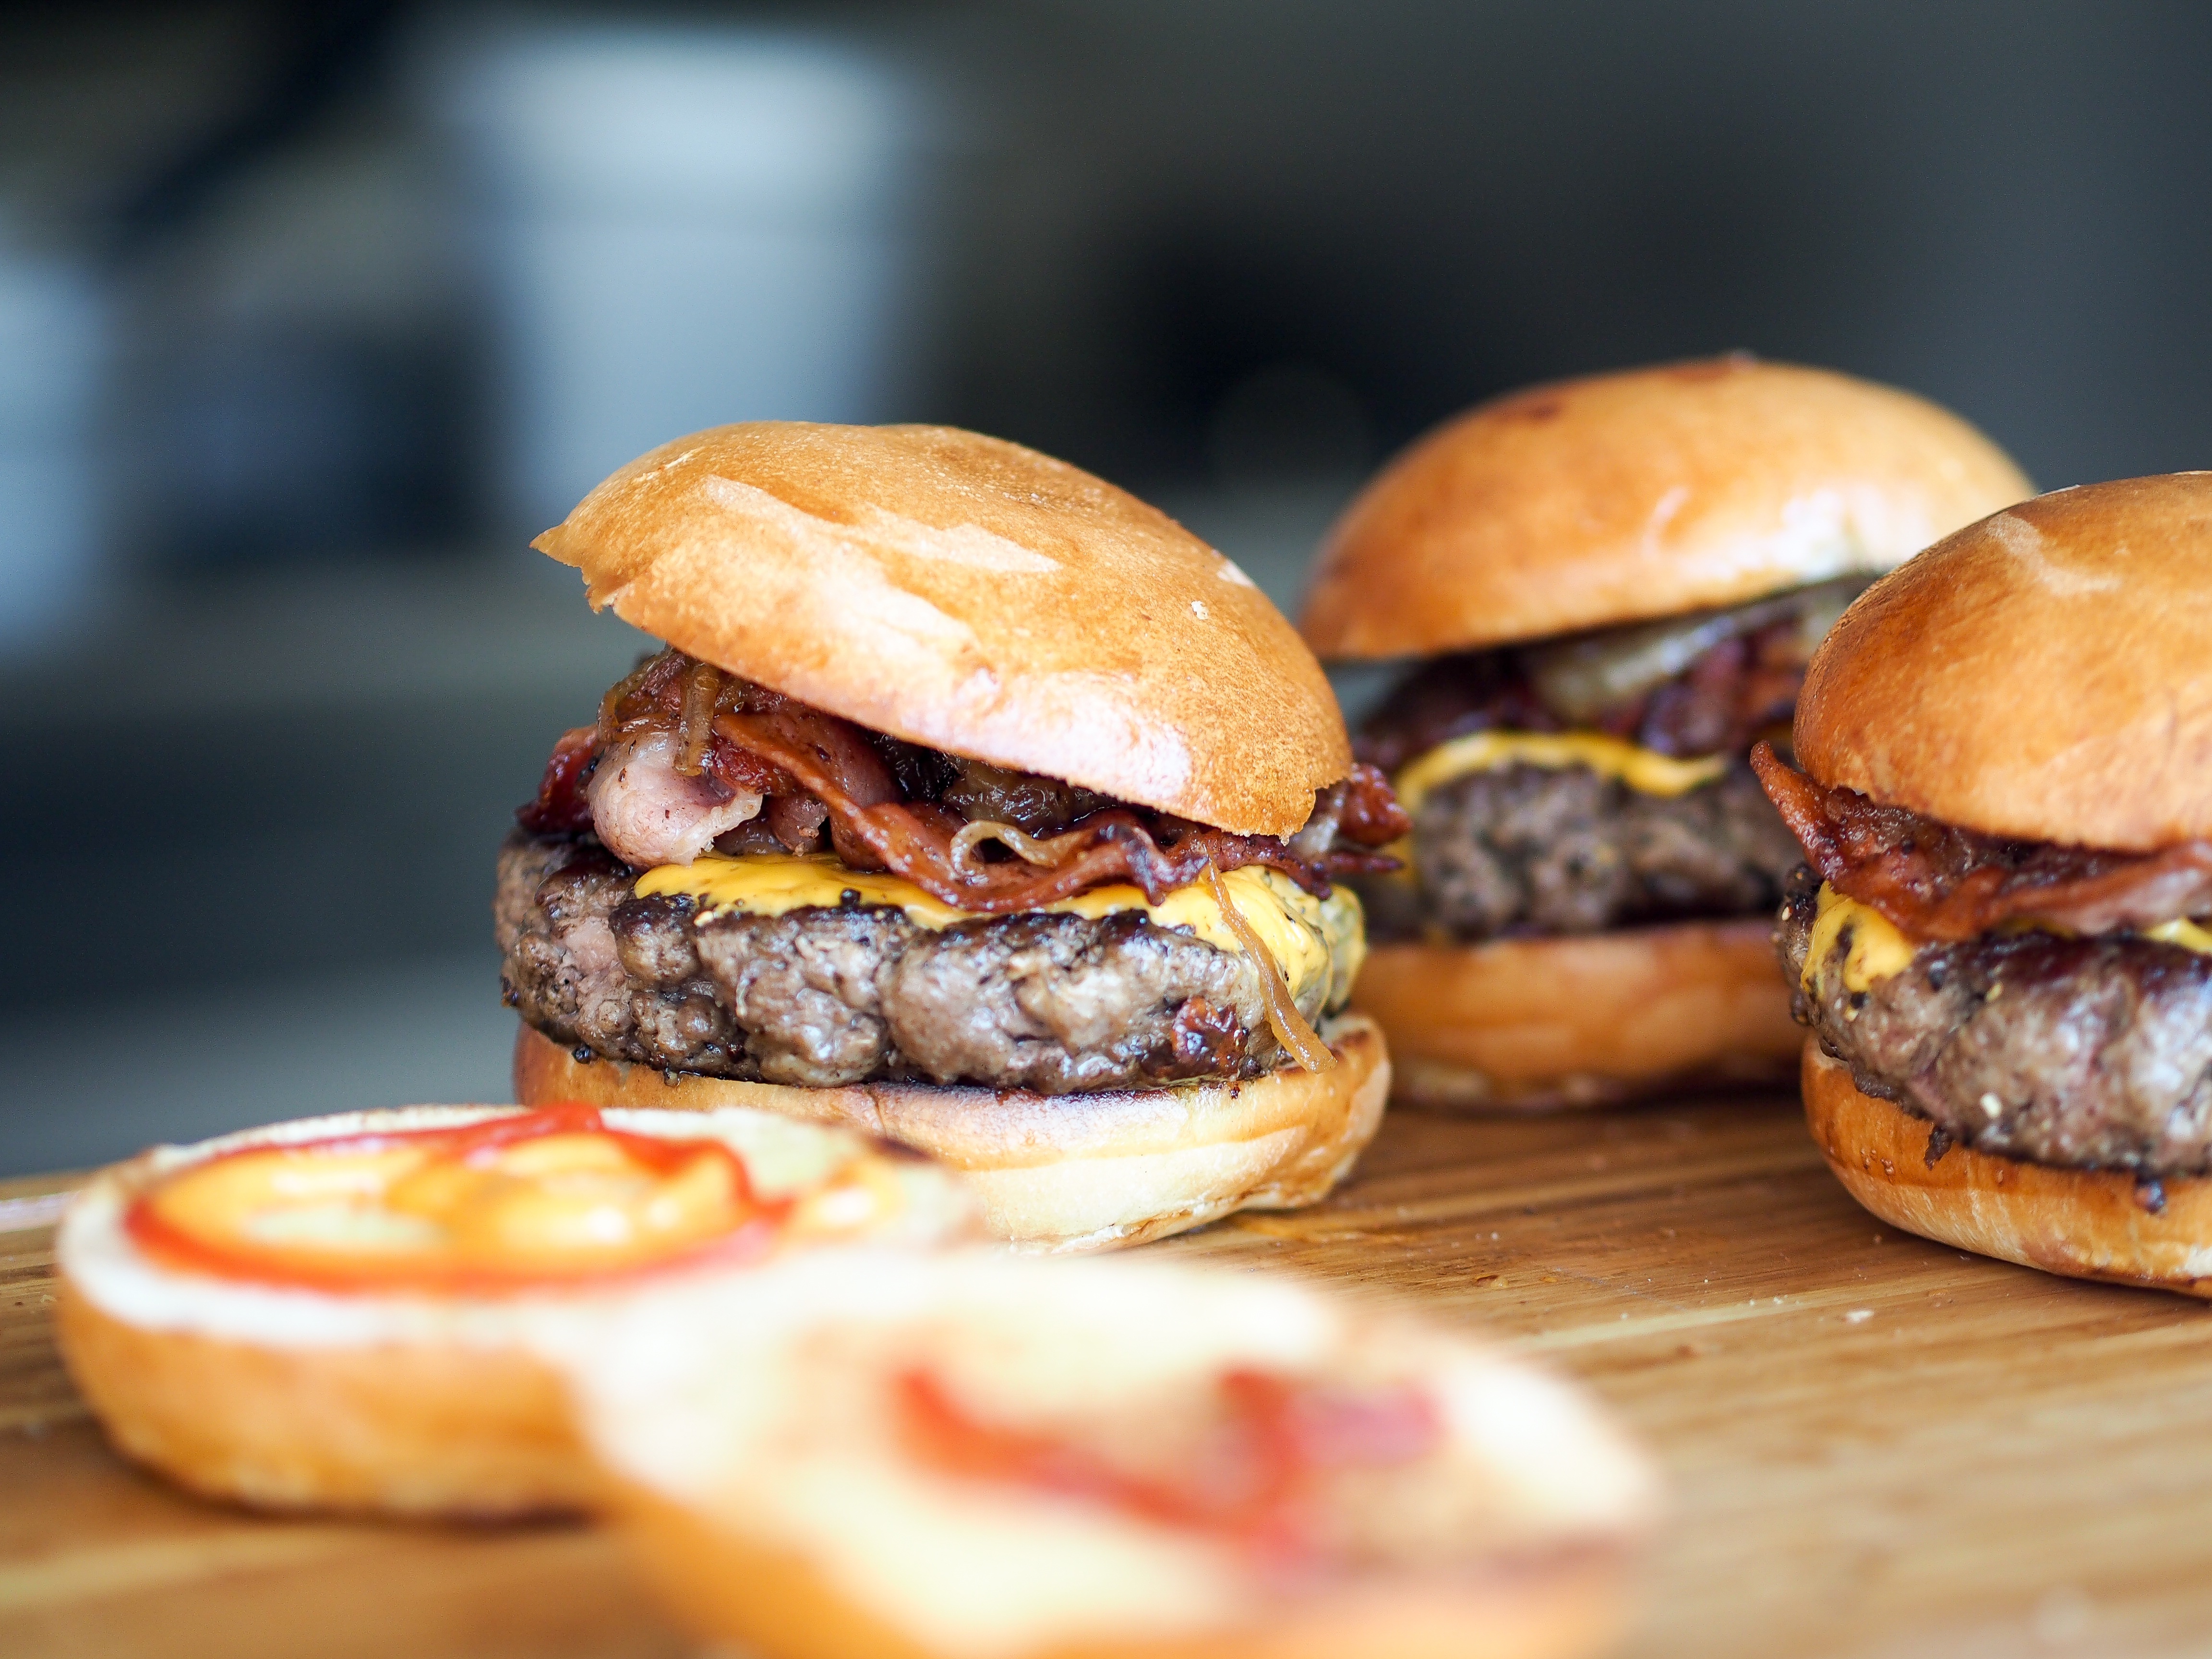
dish, meal, food, produce, breakfast, meat, pork, cuisine, hamburger, burger, sandwich, cheeseburger, slider, veggie burger, breakfast sandwich, sloppy joe, pulled pork